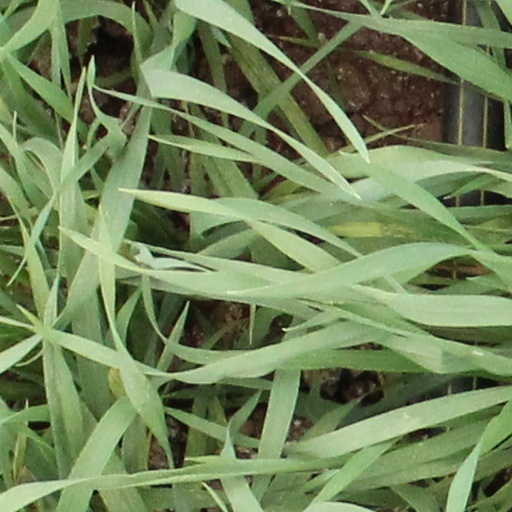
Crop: wheat